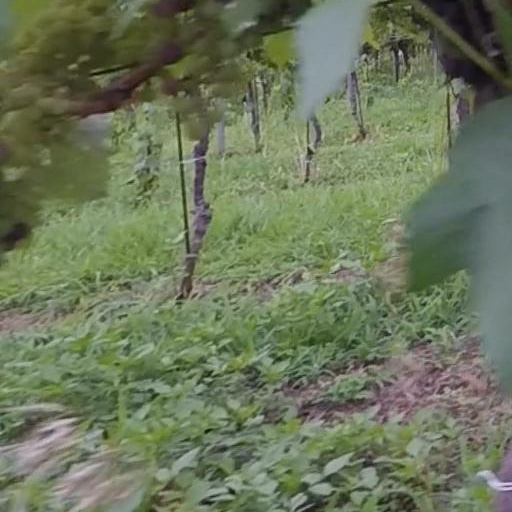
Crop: grape